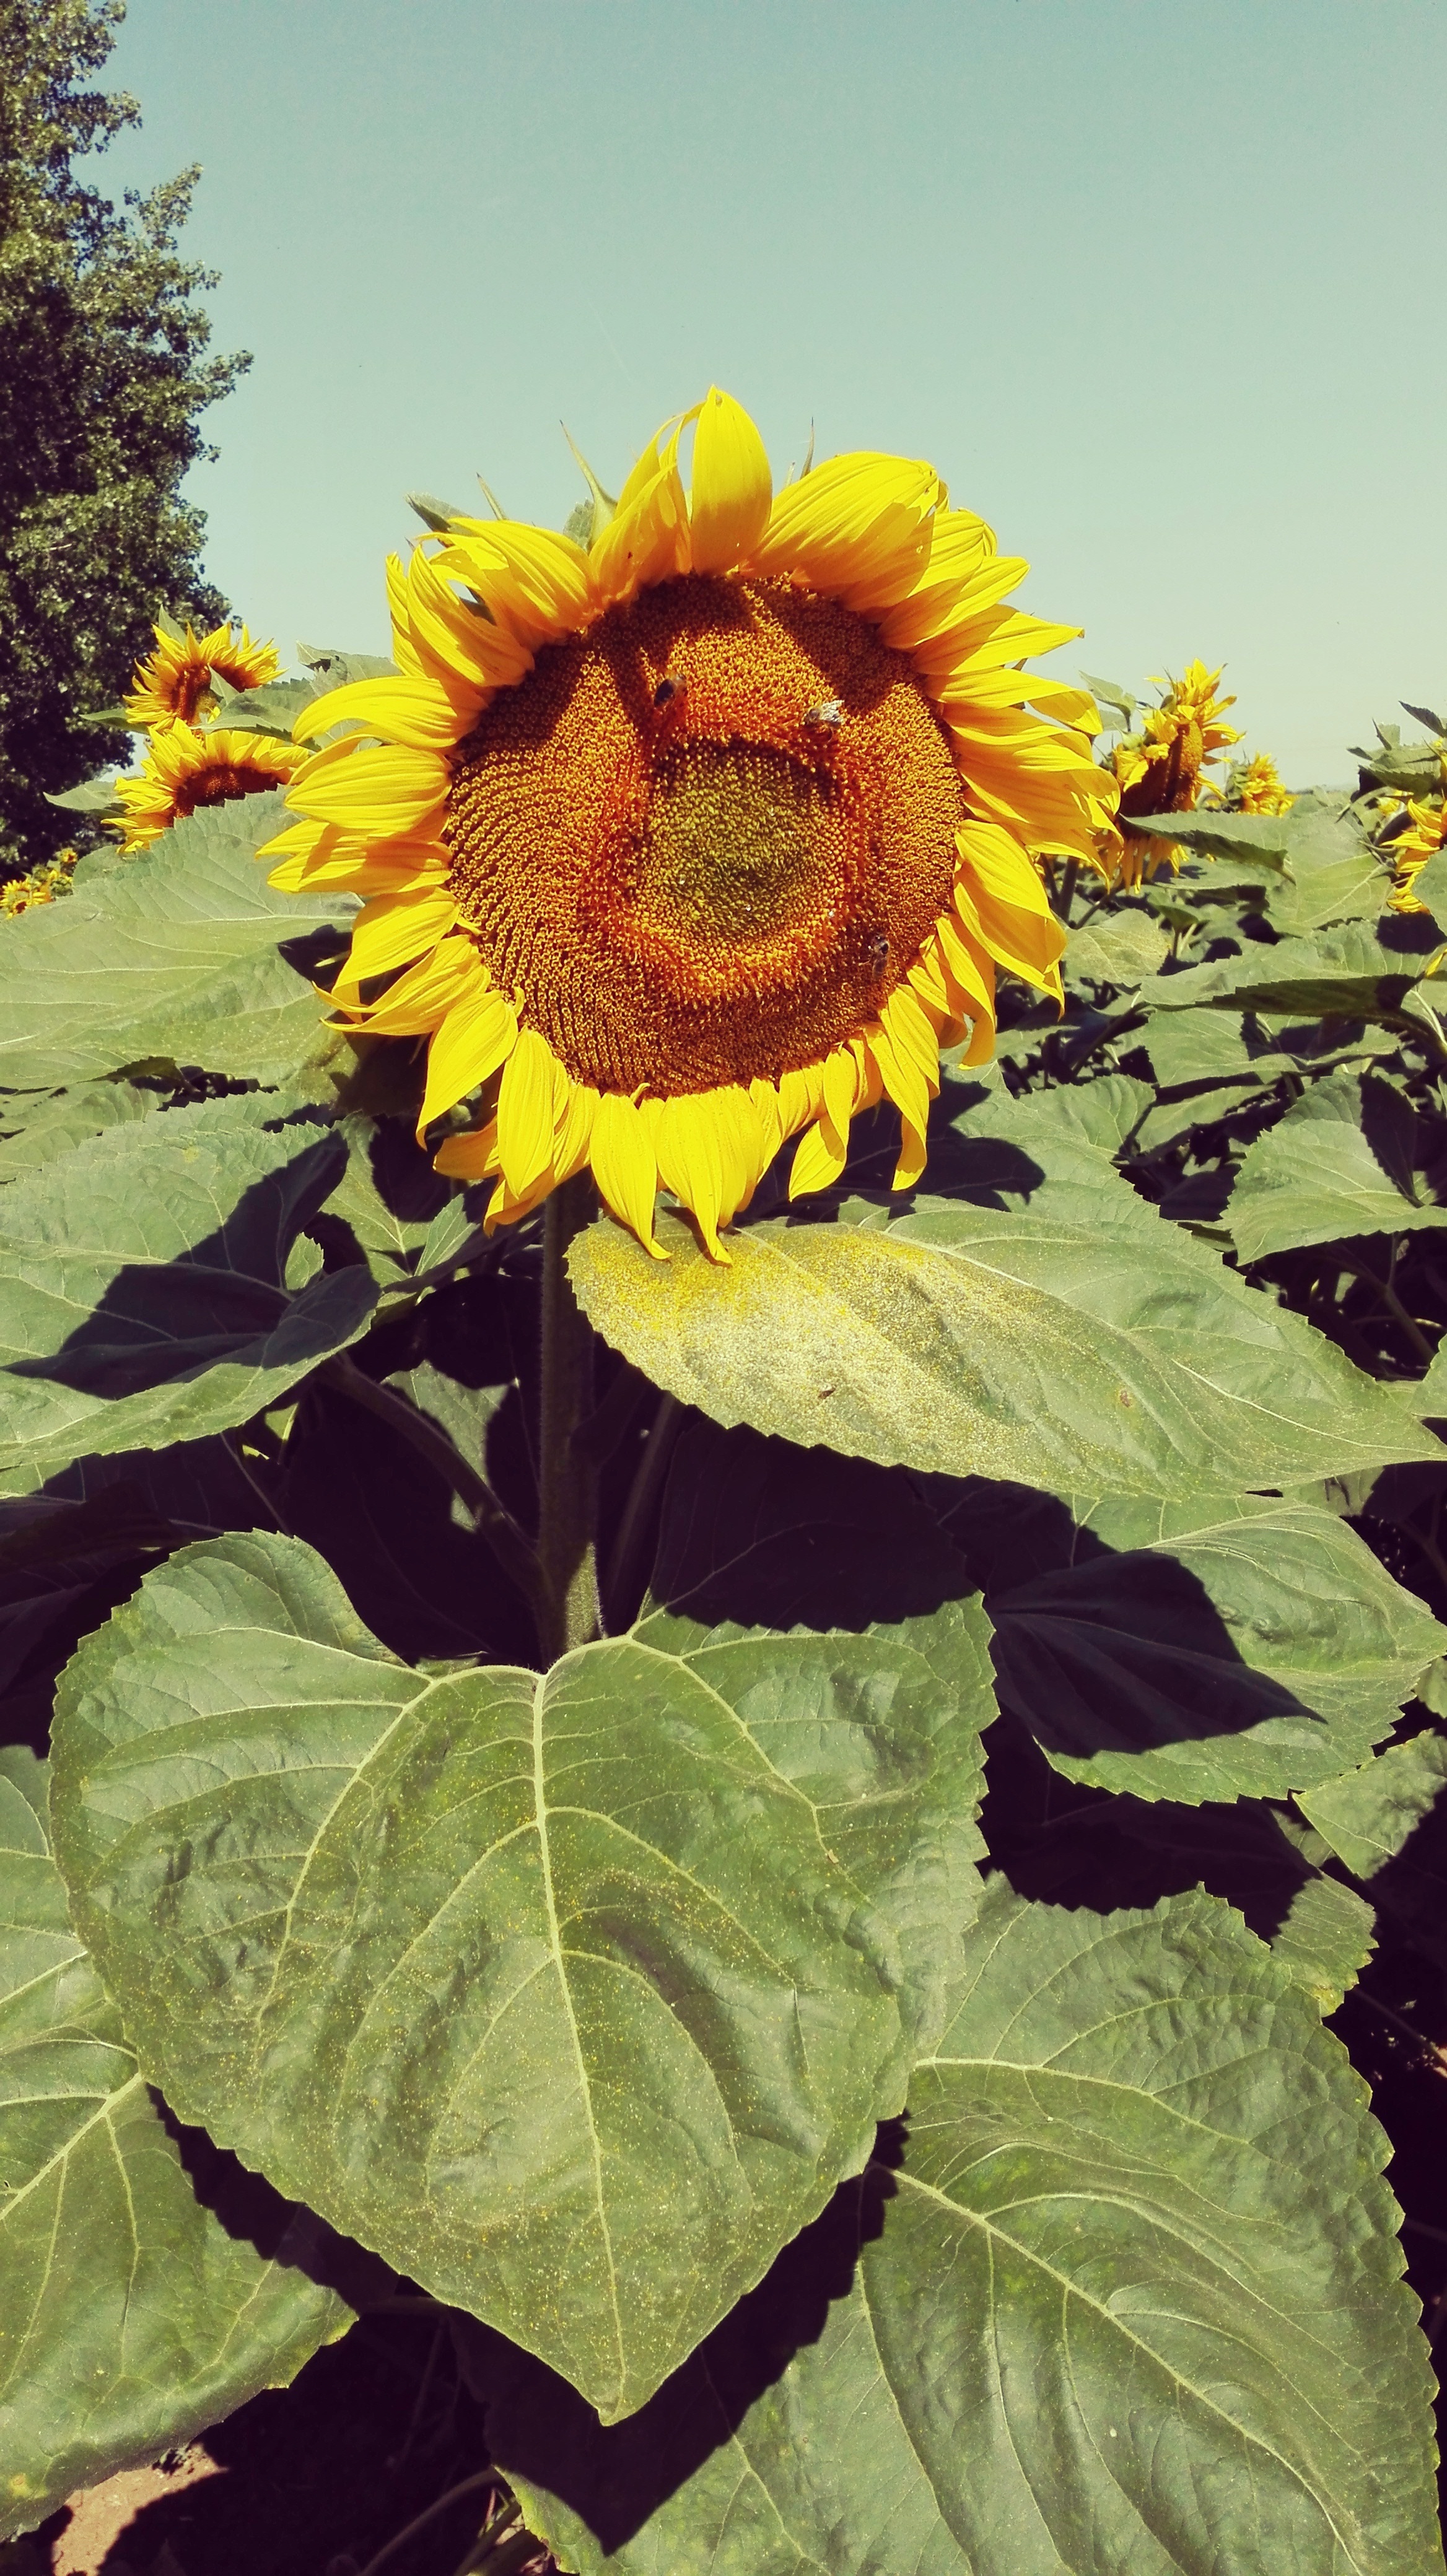
nature, plant, field, leaf, flower, petal, autumn, botany, yellow, flora, sunflower, flowering plant, daisy family, sunflower seed, annual plant, plant stem, land plant